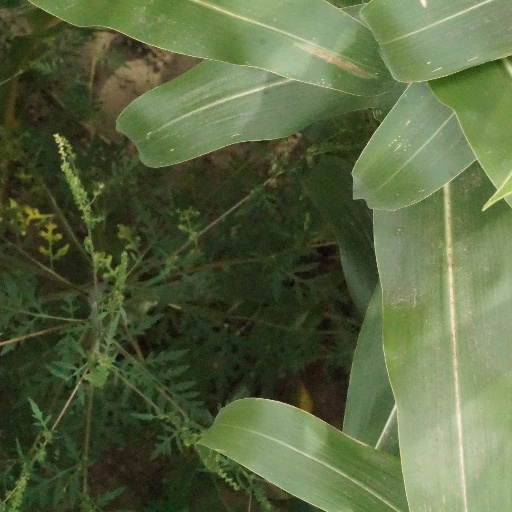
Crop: maize; corn